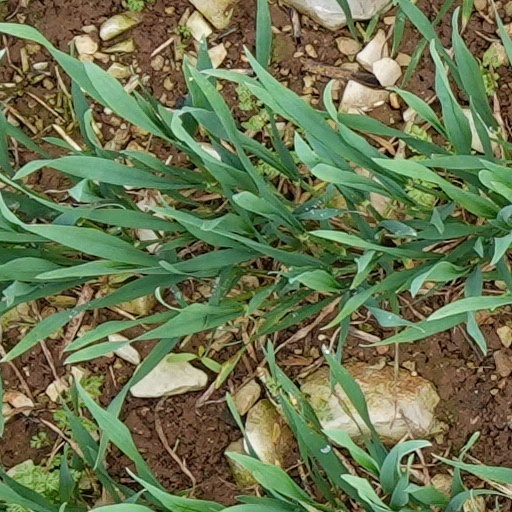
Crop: wheat